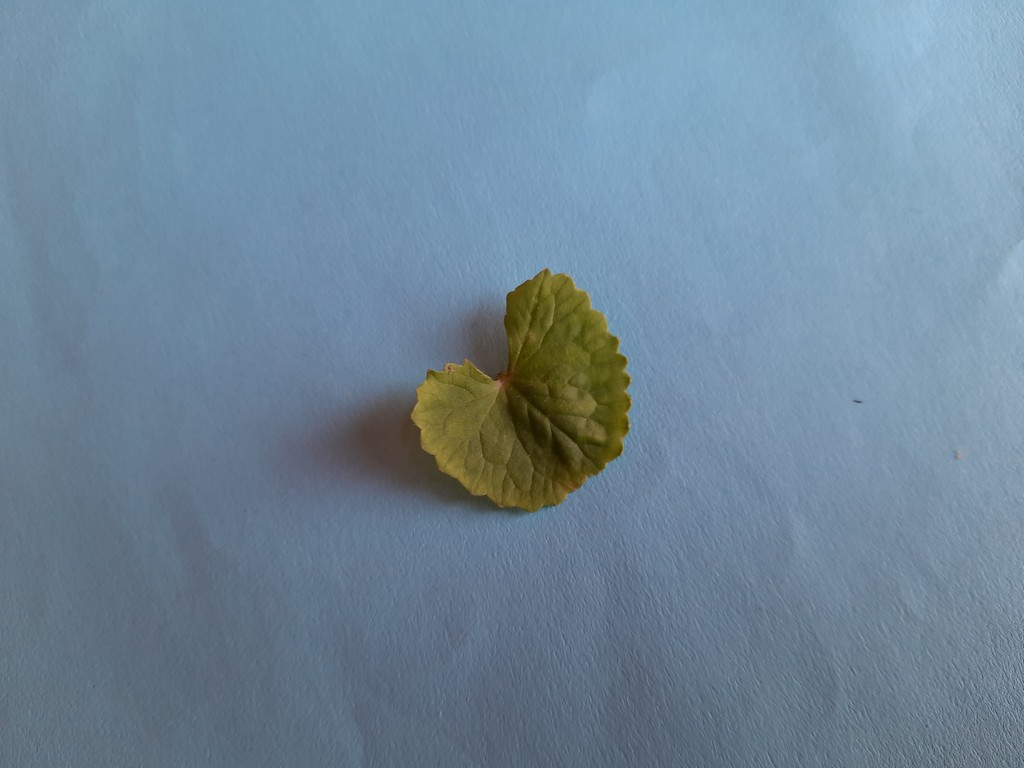
Label: Healthy